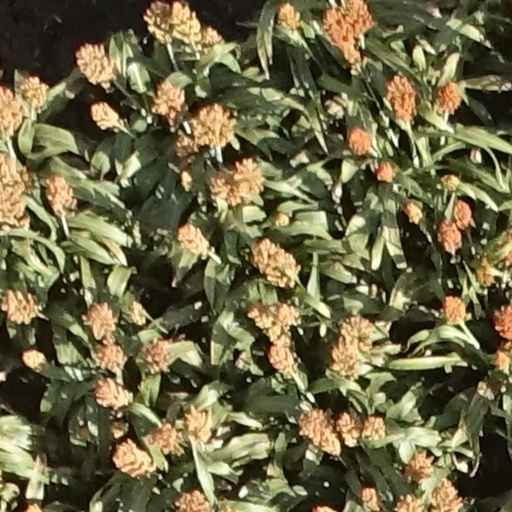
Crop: sorghum